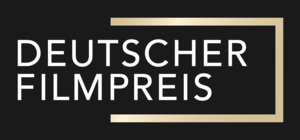
Le Deutscher Filmpreis — au pluriel Deutsche Filmpreise — est une récompense de cinéma allemande décernée par la Deutsche Filmakademie et la Filmförderungsanstalt depuis 1951.